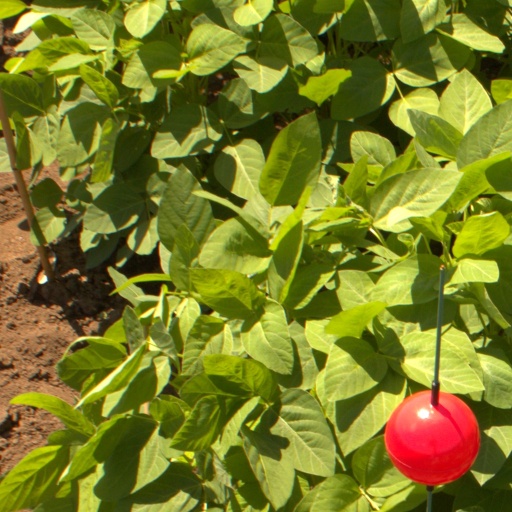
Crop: soybean